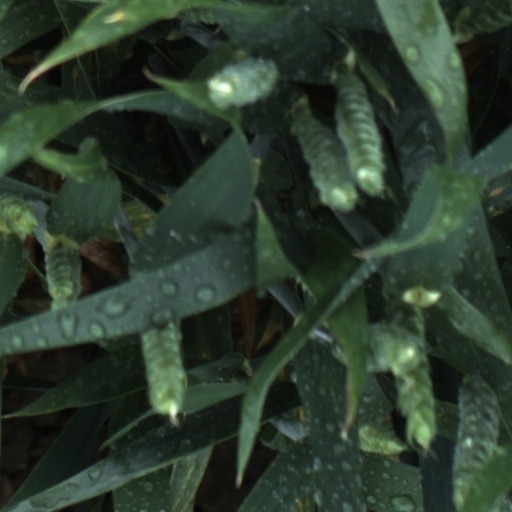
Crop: wheat